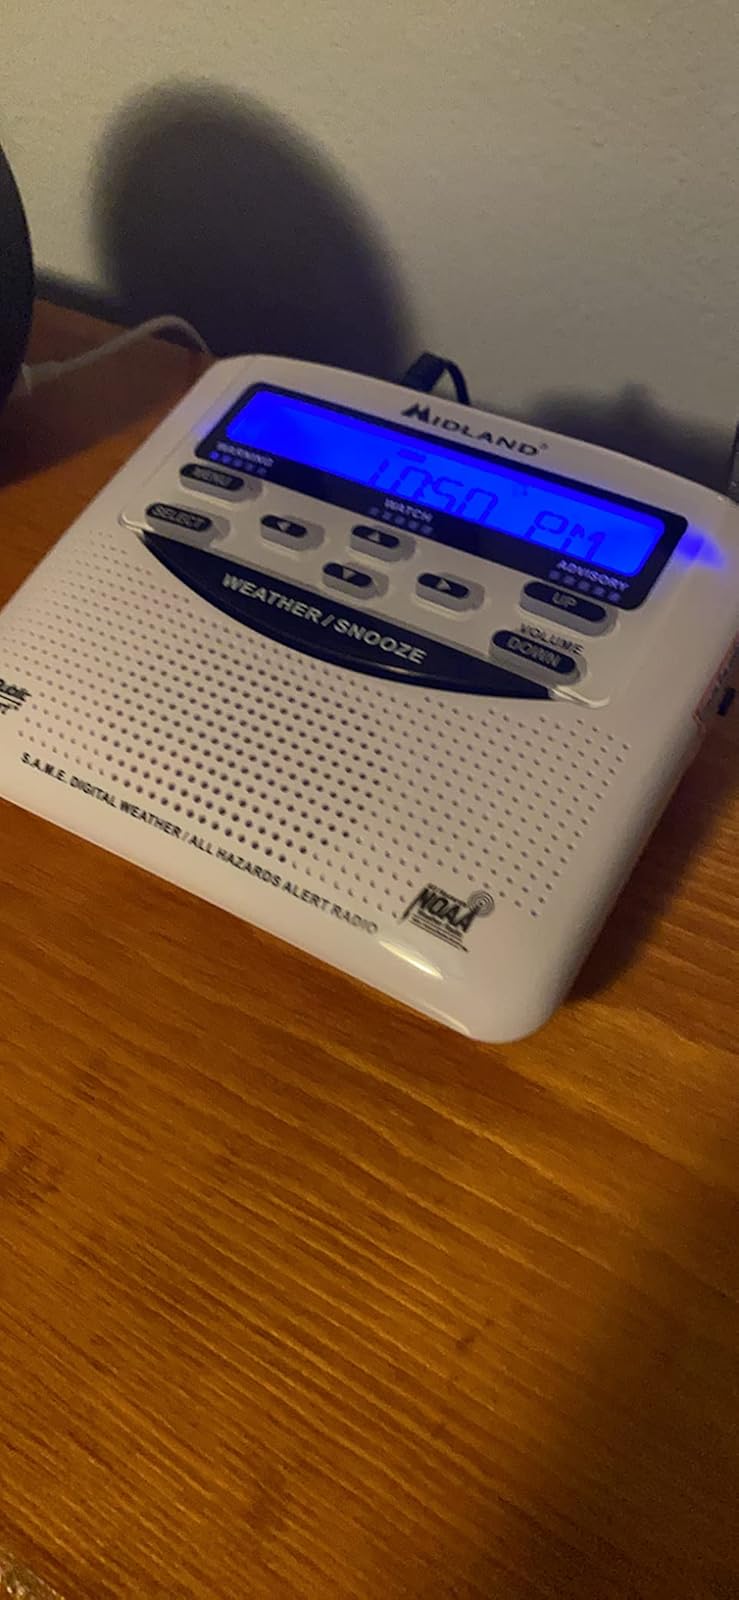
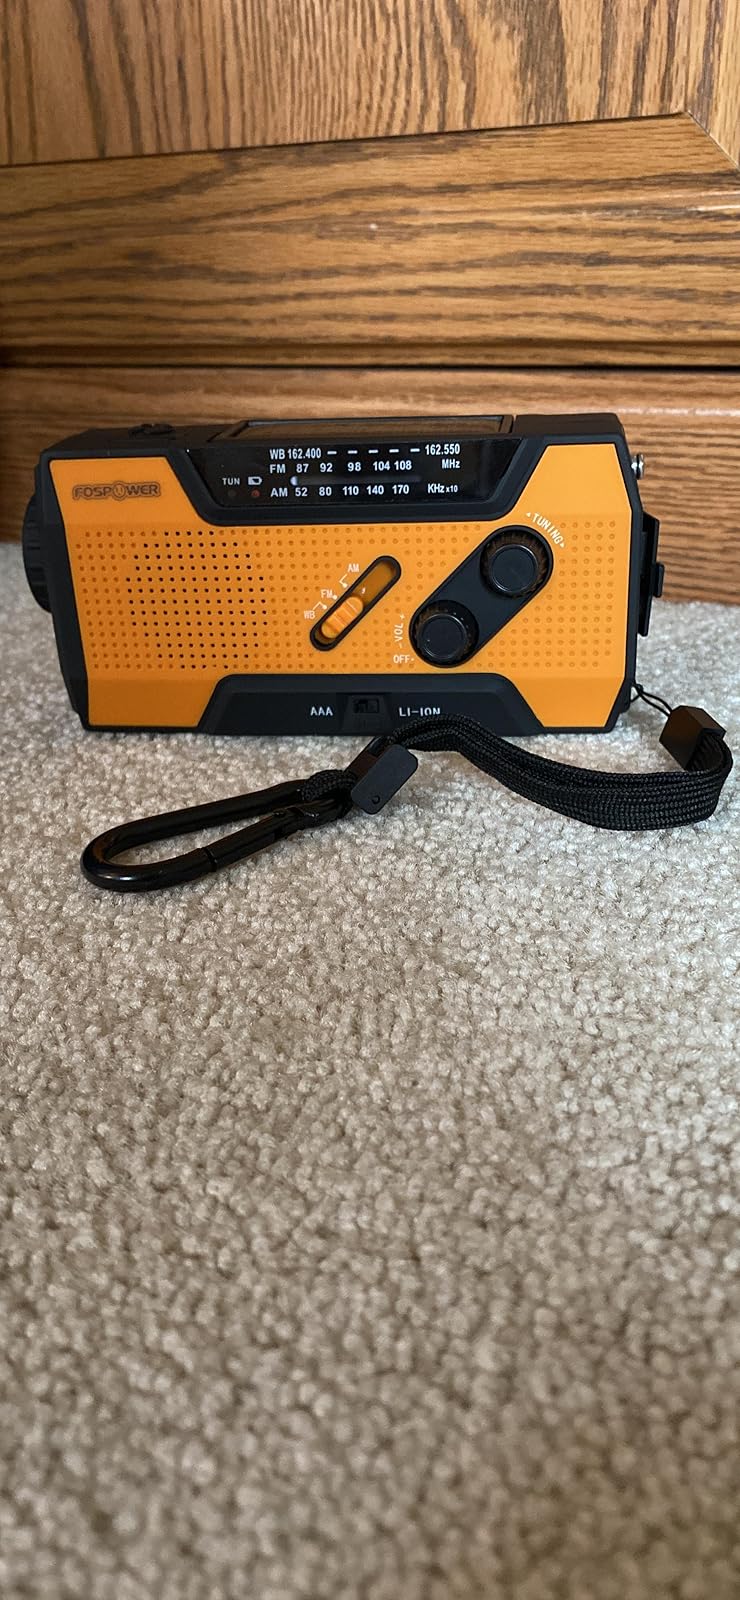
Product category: radio
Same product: no